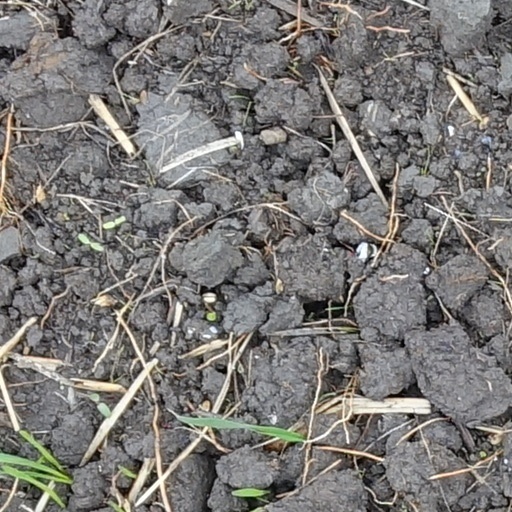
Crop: wheat